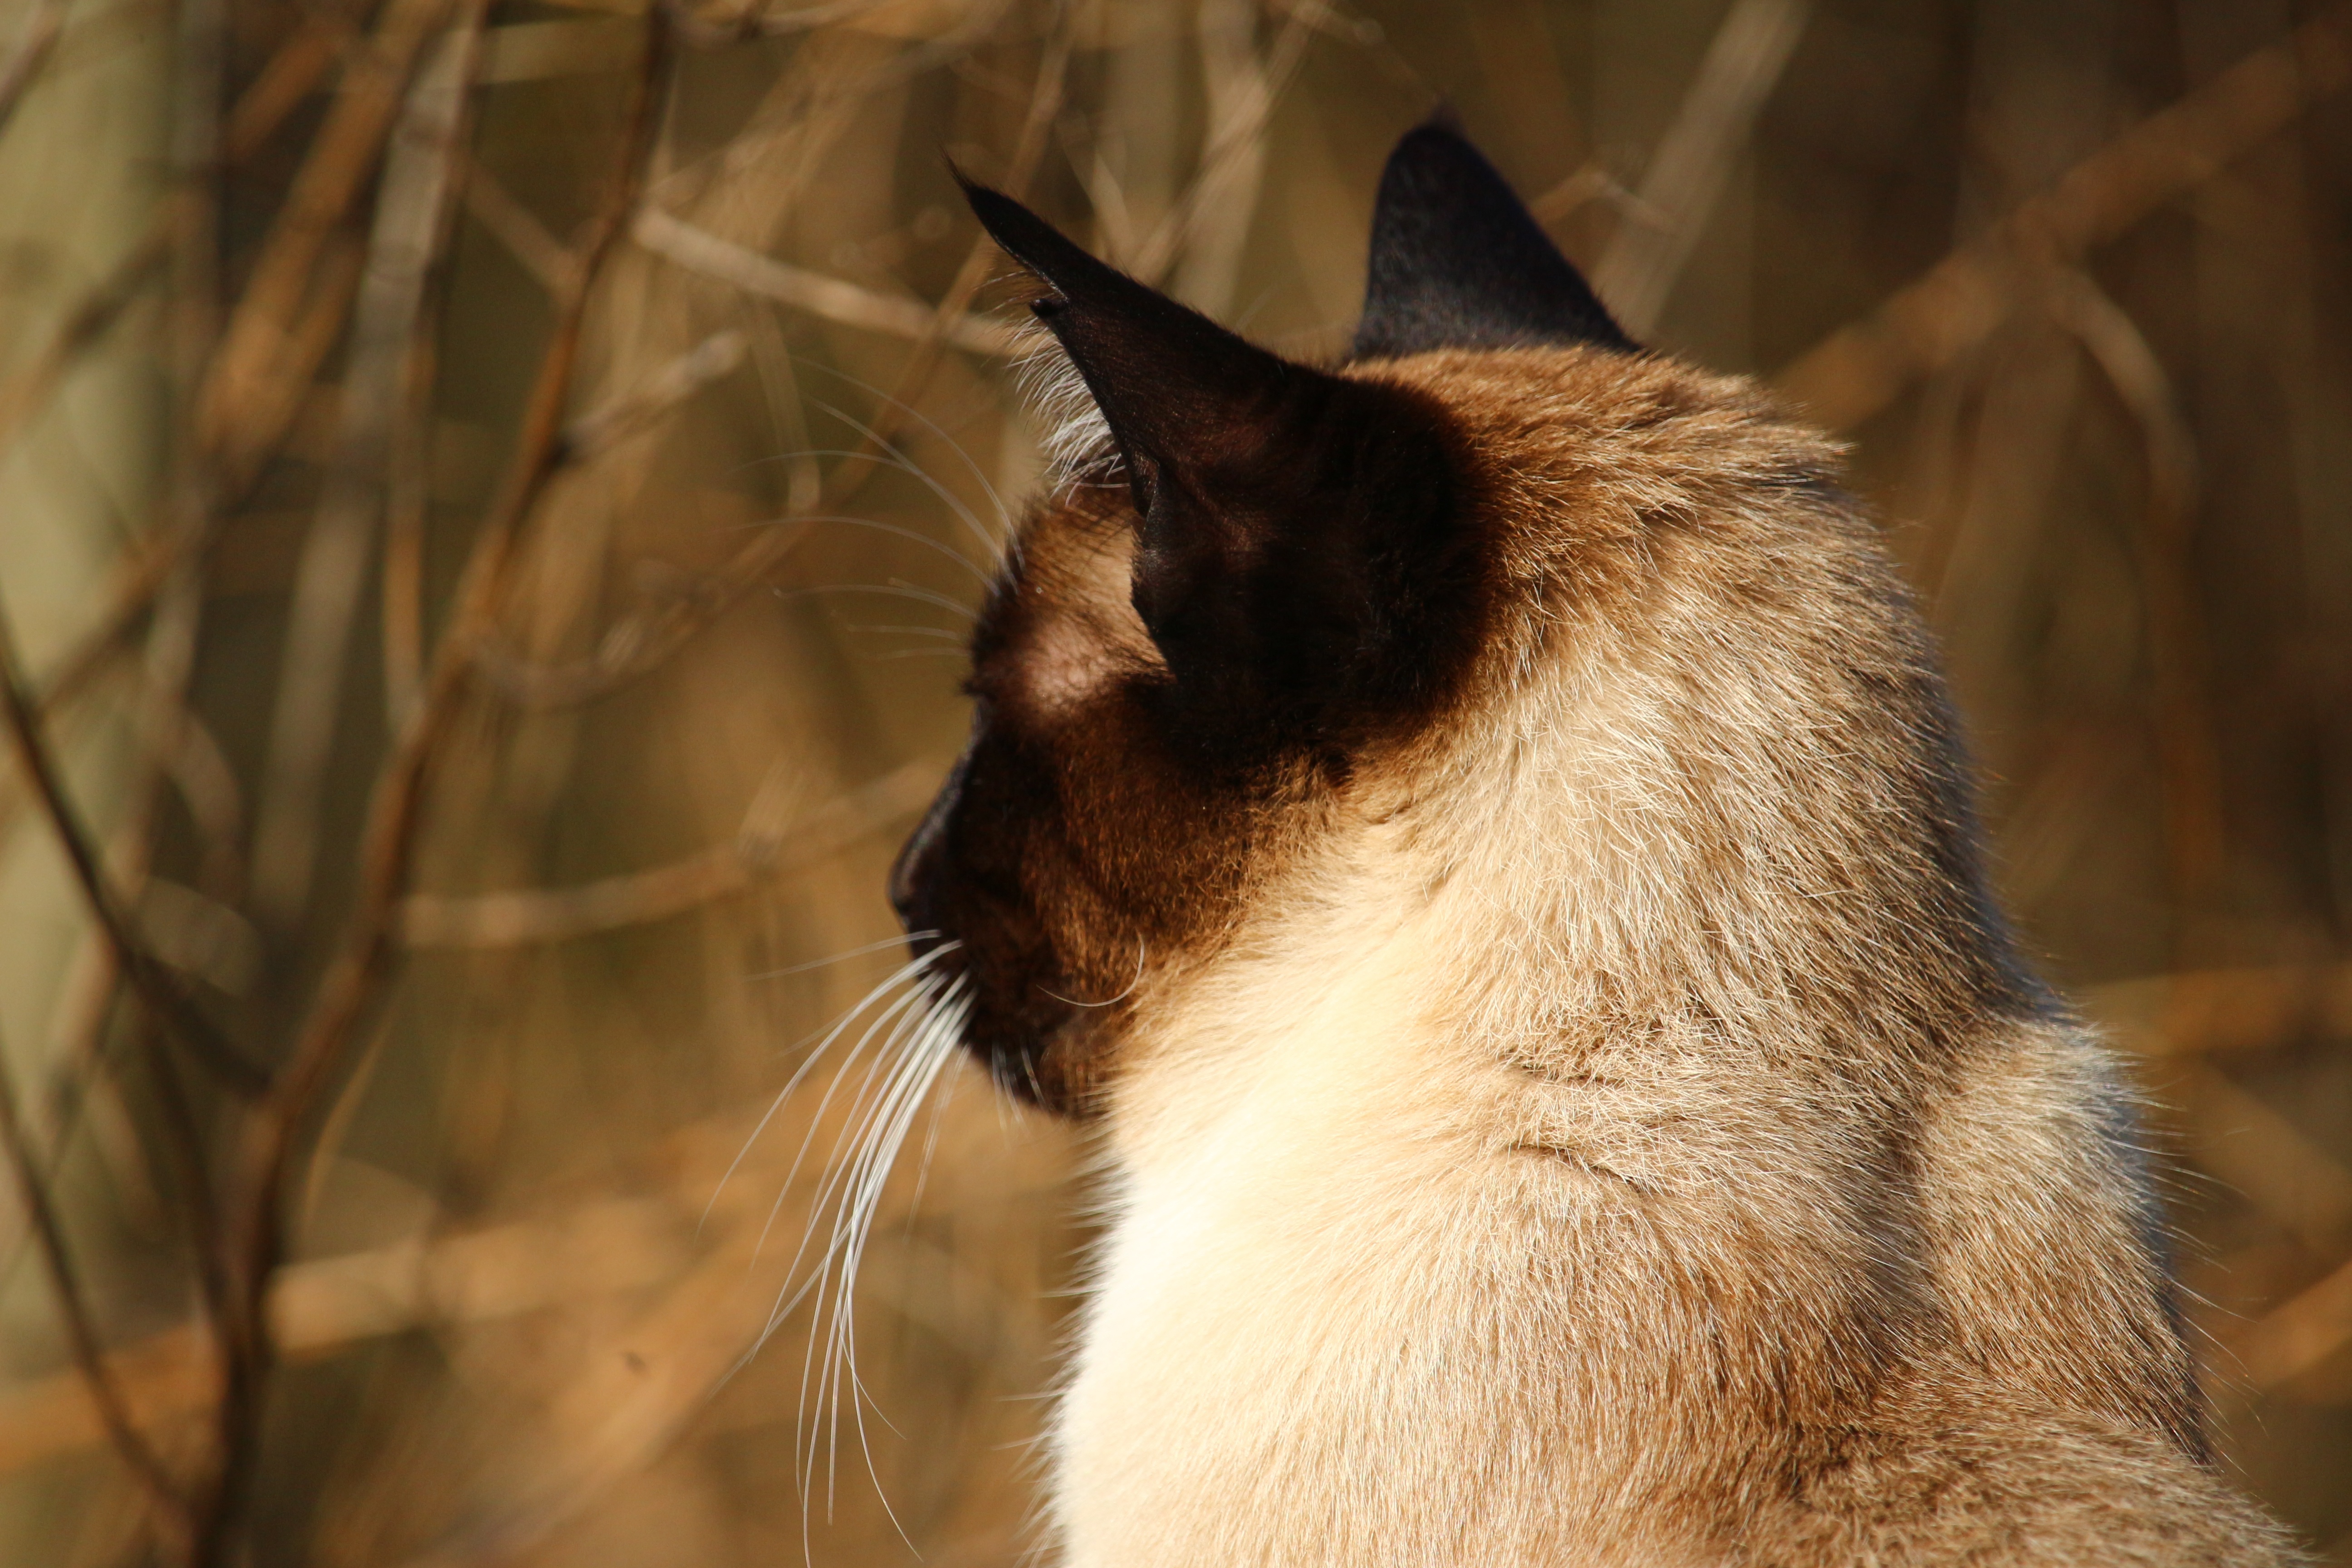
cat, mammal, fauna, close up, nose, whiskers, snout, moustache, vertebrate, mieze, siamese, siamese cat, breed cat, cat portrait, small to medium sized cats, cat like mammal